Honda Fit (first generation)

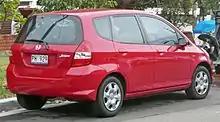
2004–2006 Honda Jazz (Australia)

The Honda Jazz offering in Australia follows, to a degree, the Japanese versions (excluding the 4WD models), and was released in Australia in October 2002.